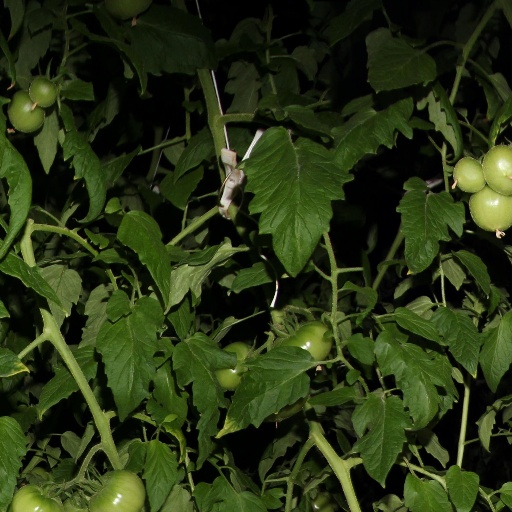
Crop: tomato